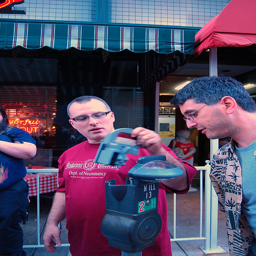
Two men are looking at the broken parking meter.
A man opens a parking meter and another looks inside.
A man walking next to a parking meter near another man.
Two men operate a parking meter on a street.
A man taking apart a parking meter